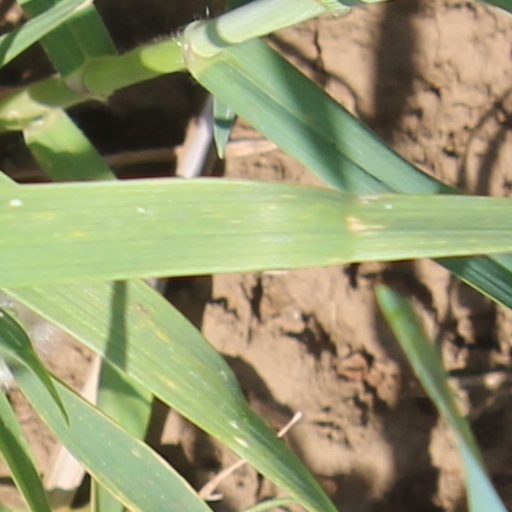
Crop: wheat